N1 highway (Philippines)

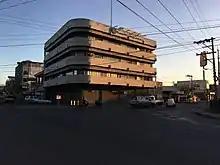
The junction in Cotabato City where N1 turns east towards Sultan Kudarat, Maguindanao del Norte. Seen here is a building of the Bangko Sentral ng Pilipinas.

N1 soon crosses the South Luzon Expressway at the Calamba Exit, where the concurrency with the Asian Highway 26 returns on the highway, and passes through several western barangays in Calamba. It then enters the province of Batangas in Santo Tomas, where it intersects with STAR Tollway and bypasses the "poblacion". At the roundabout intersection with N4 (Jose P. Laurel Highway) and Governor Carpio Avenue, it turns southeast as it leaves the province. It then re-enters the province of Laguna through Alaminos and then San Pablo, bypassing its "poblacion". It then enters the province of Quezon at Tiaong, passing by the Villa Escudero plantations and going through the "poblacion", followed by the municipalities of Candelaria and Sariaya and the city of Tayabas, where it turns southeast towards Lucena at the Calumpang Junction.